Belay device

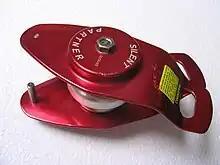
"Silent Partner" self-belay device.

Self-belay devices are designed to allow solo climbing where the climber wears the belay device, or secures it to a fixed object on the ground. These devices automatically lock without any intervention when the rope passing through reaches a sufficient velocity (during a fall), but allow rope to move relatively freely whilst climbing.